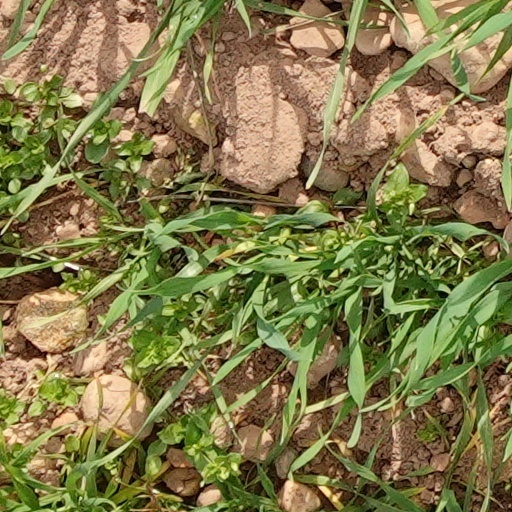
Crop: wheat